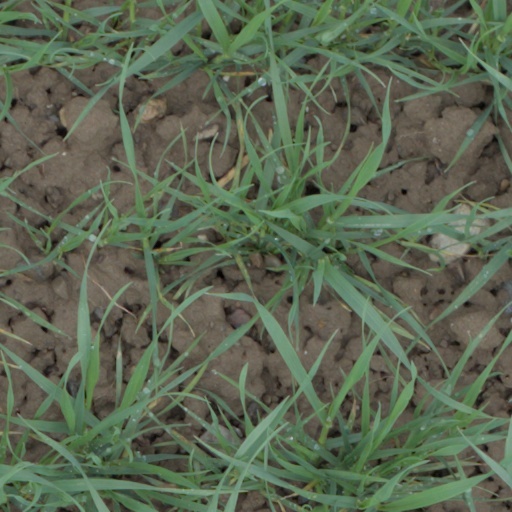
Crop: wheat